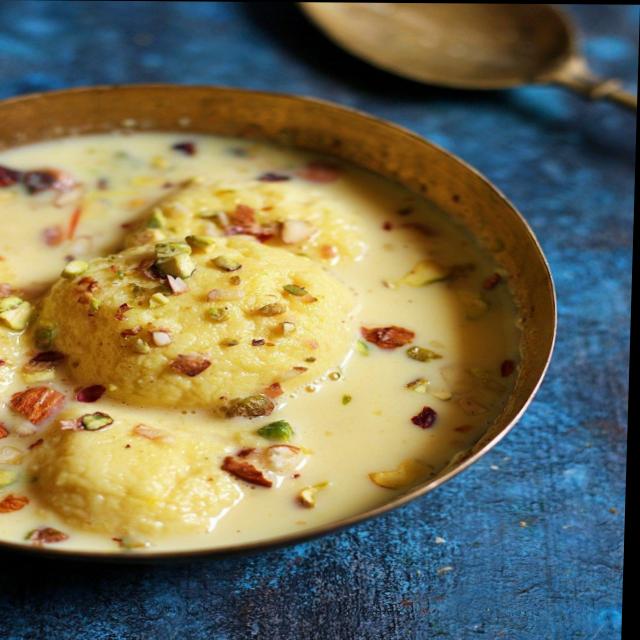
Dish: ras_malai